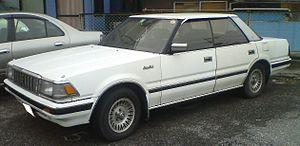
La Crown est une grande routière produite par le constructeur automobile Toyota, très populaire au Japon.